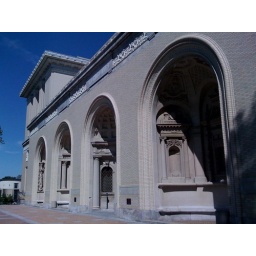
the art office is on the 3rd floor, but my studio is in the building across the lawn